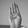
ASL letter: B